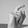
ASL letter: X